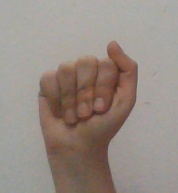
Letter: saad